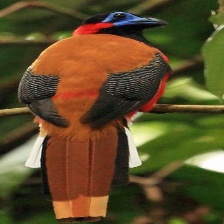
Species: RED NAPED TROGON
Scientific name: HARPACTES KASUMBA